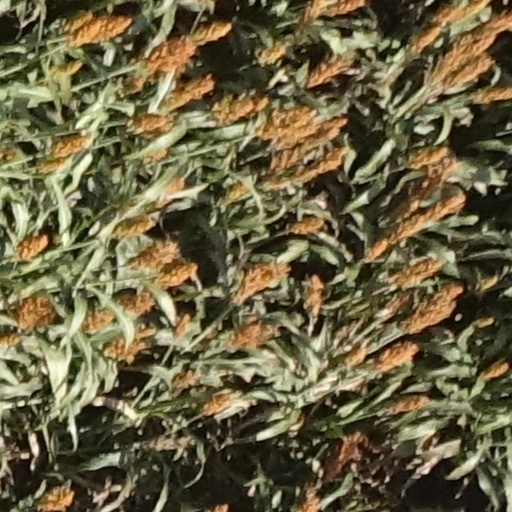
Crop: sorghum